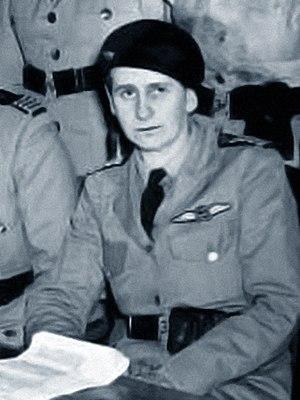
Mary Teston Luis Bell est une aviatrice militaire australienne de la Seconde Guerre mondiale et chef fondatrice du Women's Air Training Corps, une organisation bénévole qui a apporté son soutien à l'Armée de l'Air royale australienne pendant la Seconde Guerre mondiale.